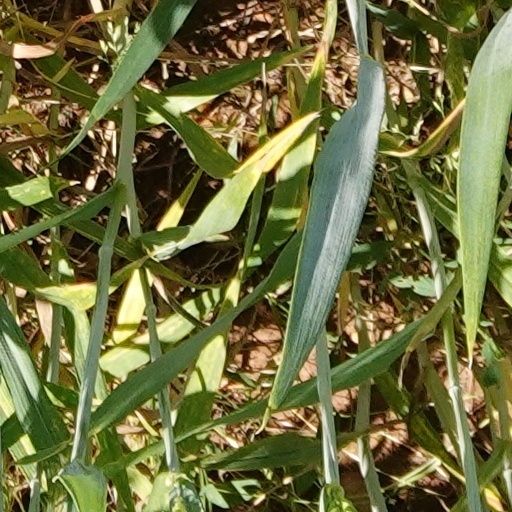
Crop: wheat